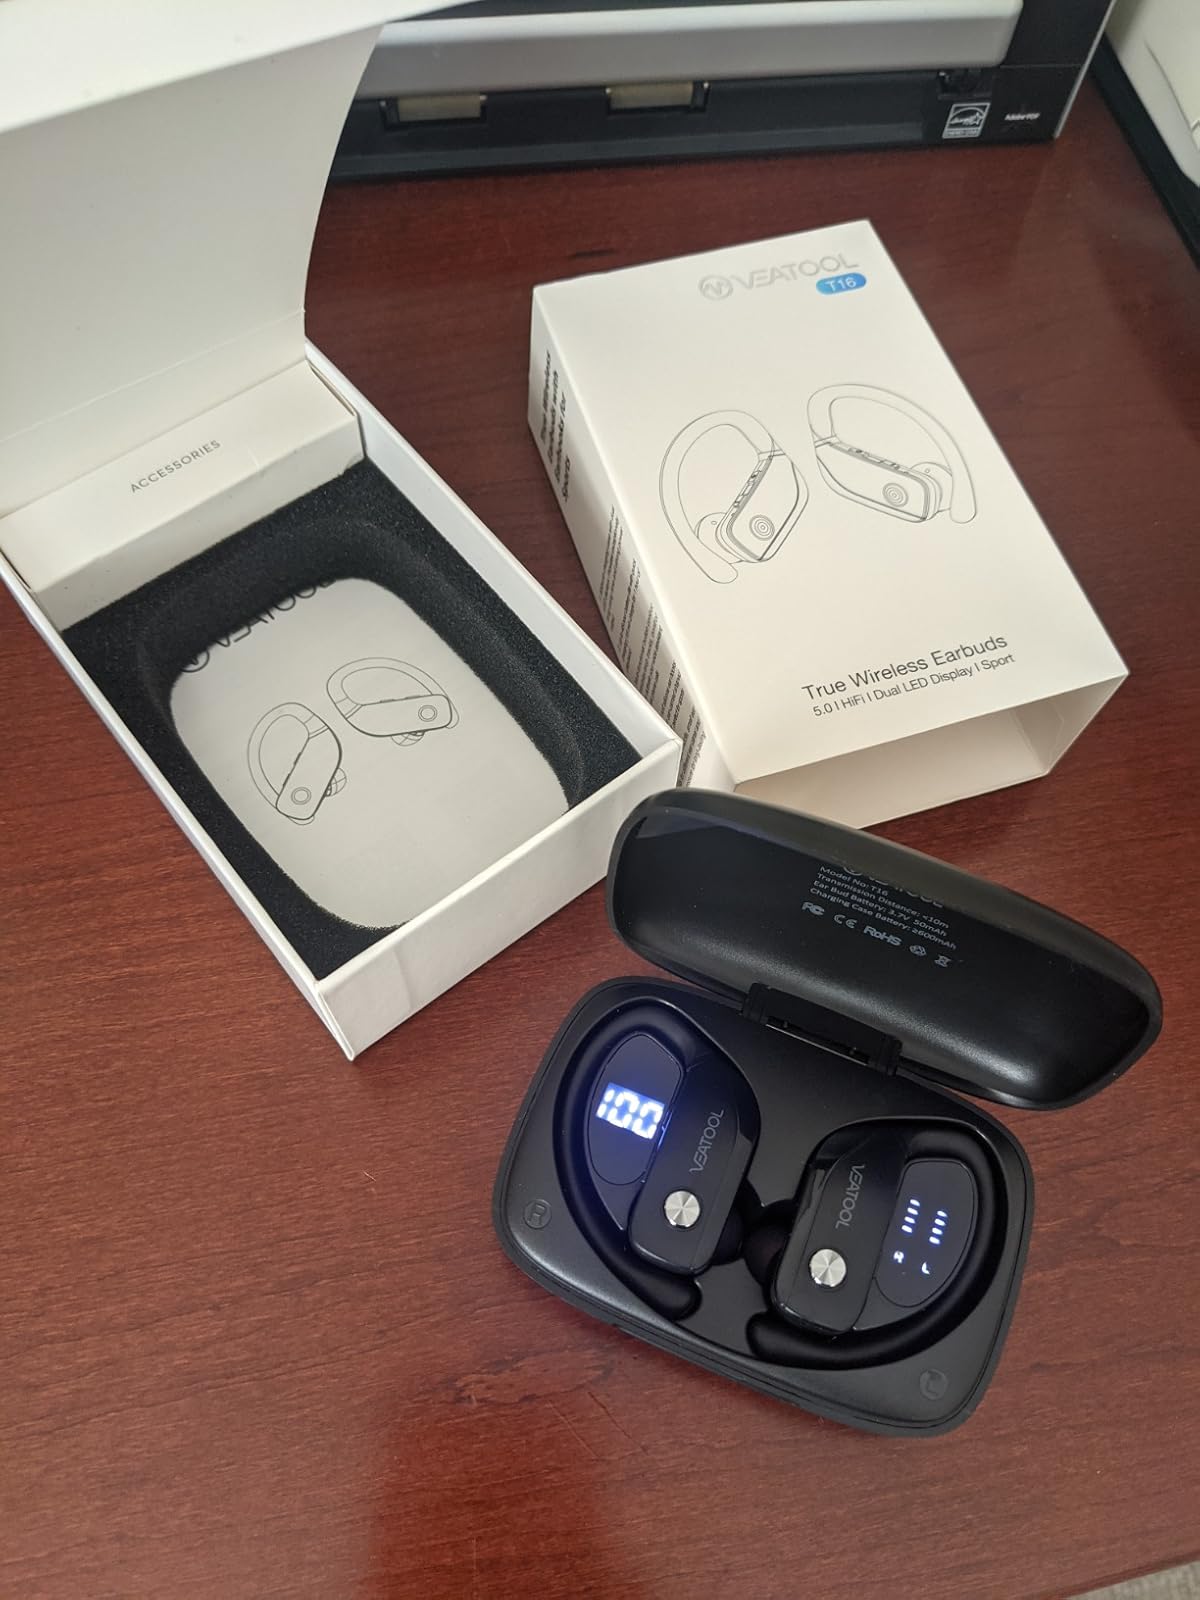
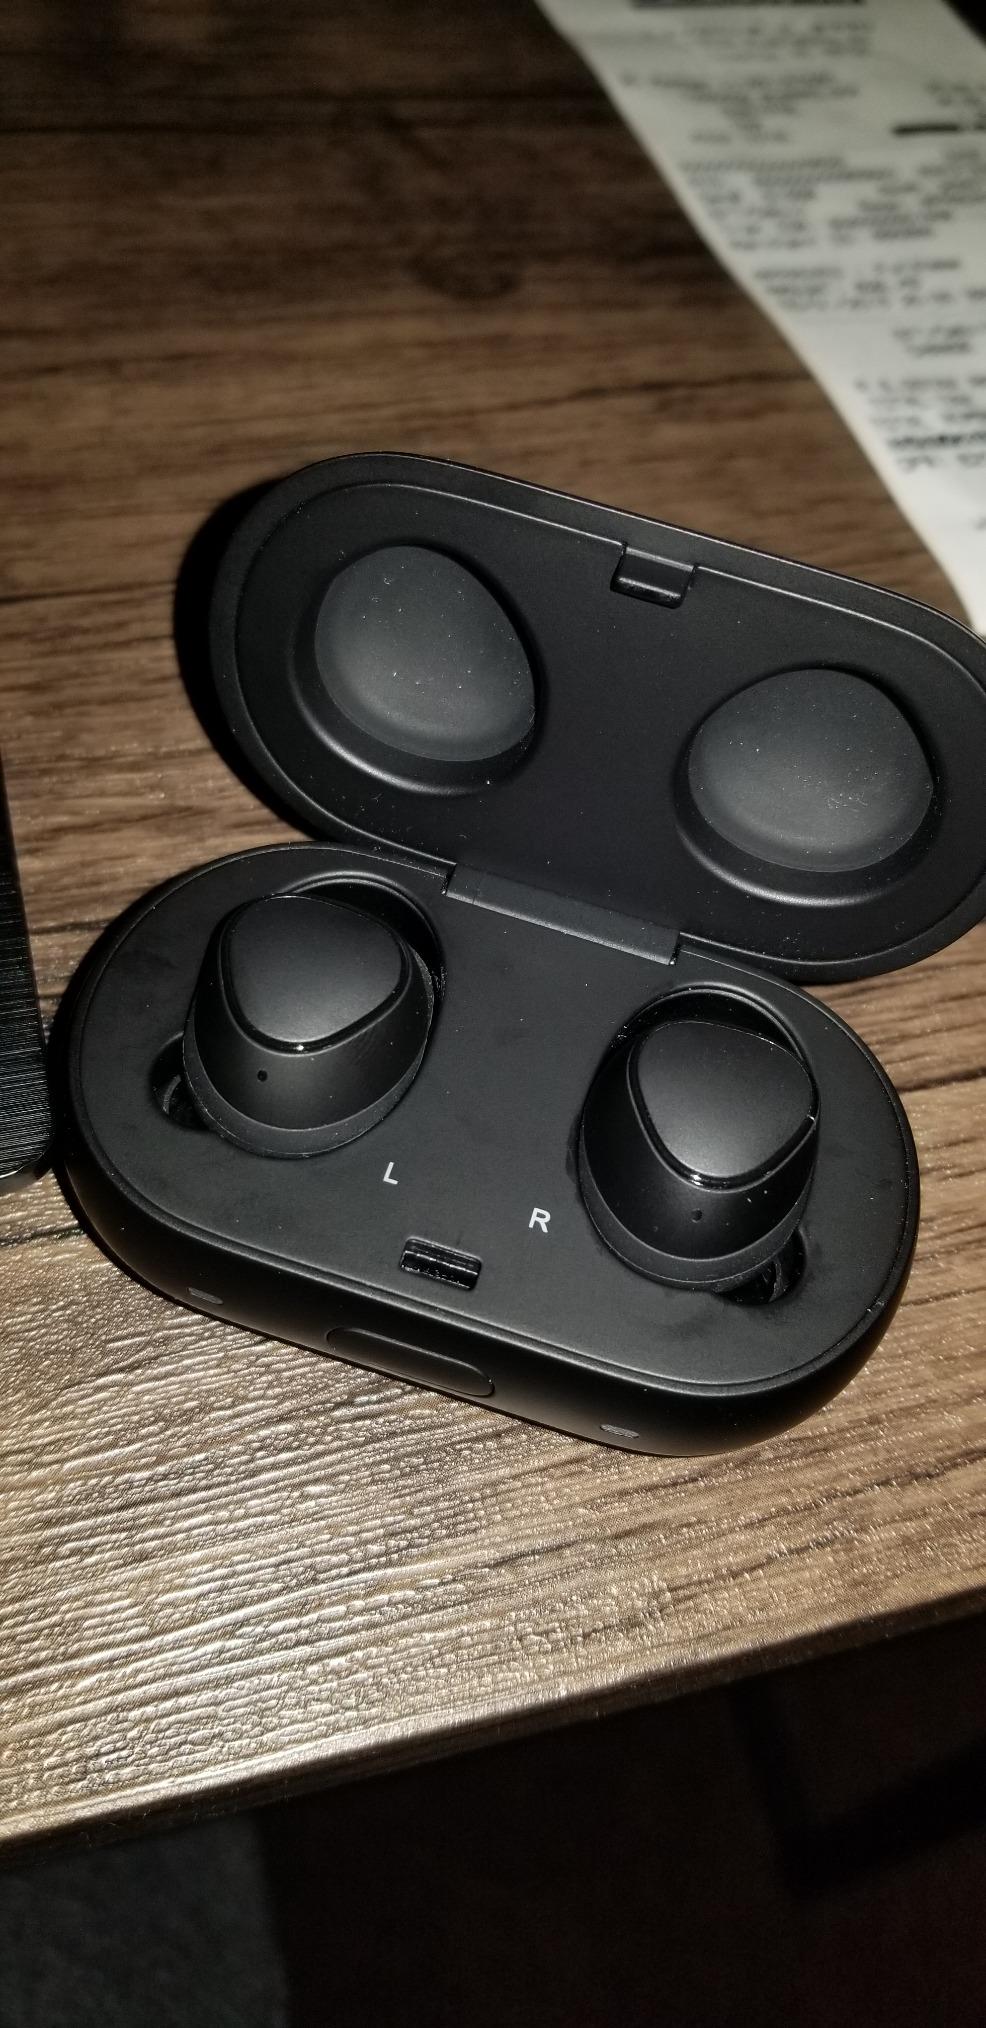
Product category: earbuds
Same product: no